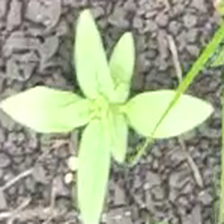
Weed species: Moti_dudhi(Euphorbia_geneculata_L)